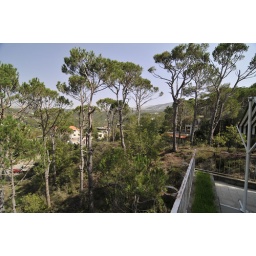
View from the balcony of my friend's house in Nabi3 el safa in the Shouf region of Lebanon